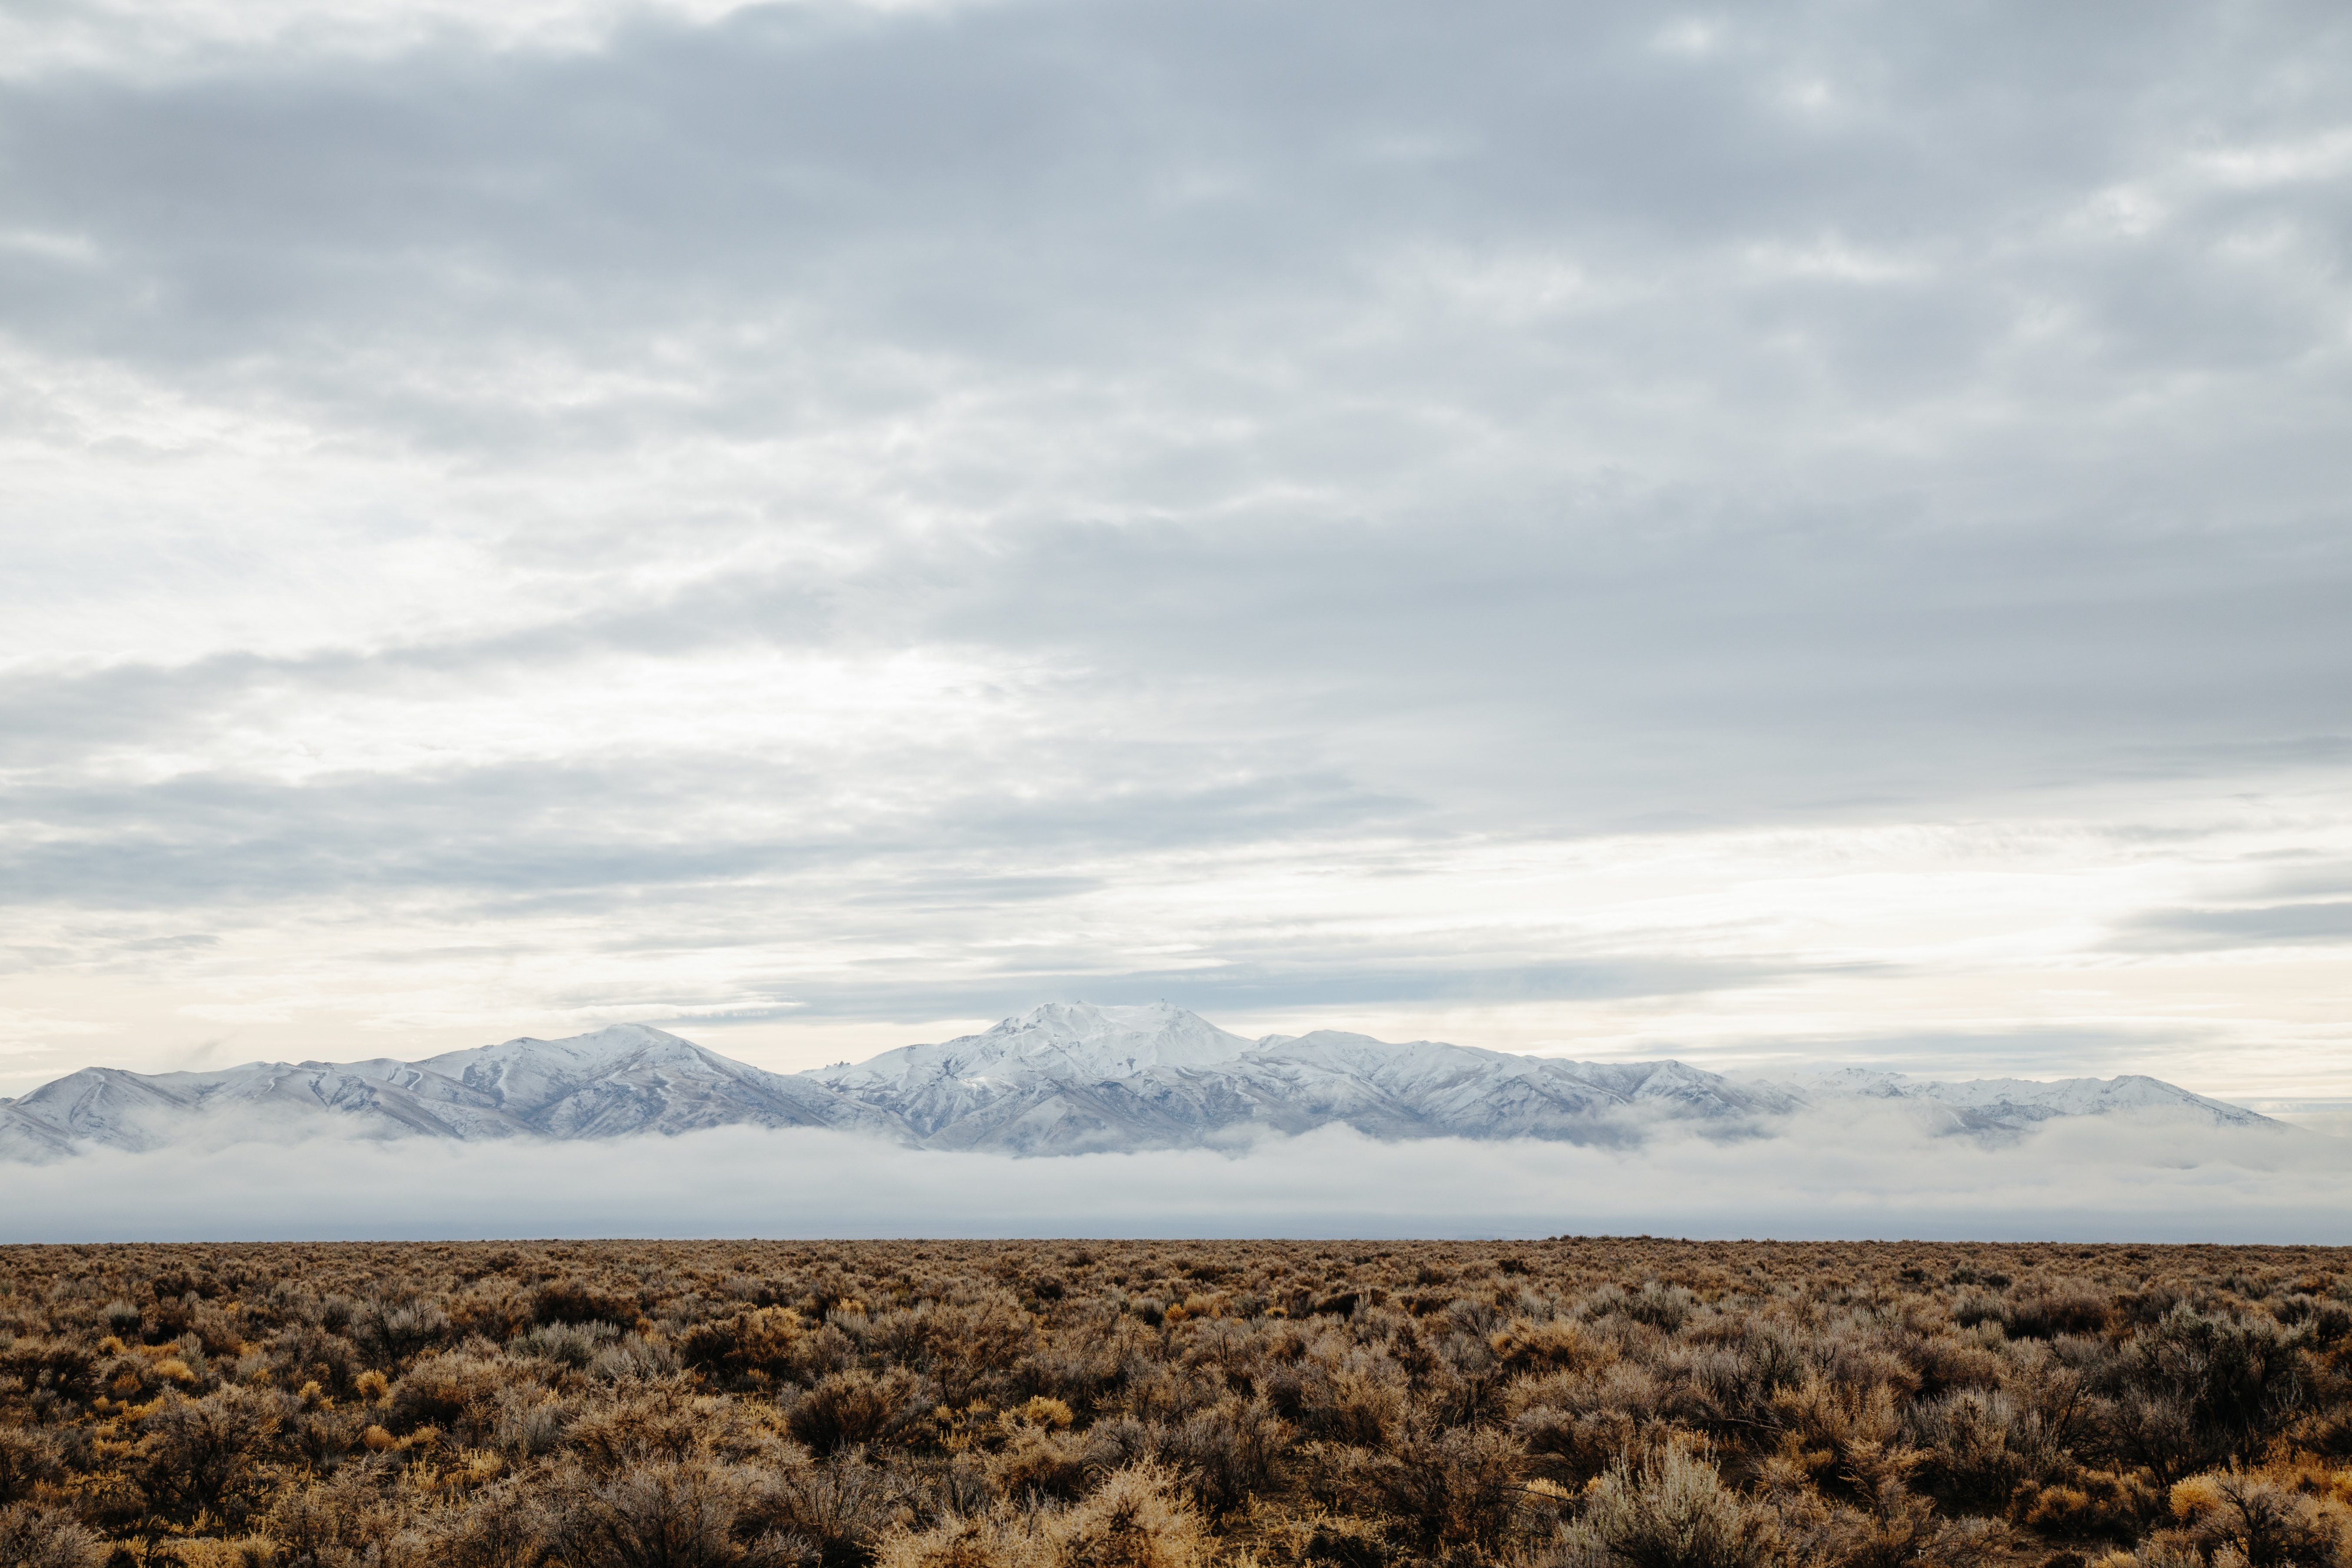
landscape, nature, grass, horizon, wilderness, mountain, cloud, sky, field, prairie, morning, hill, agriculture, plain, grassland, badlands, plateau, habitat, ecosystem, tundra, steppe, rural area, meteorological phenomenon, natural environment, geographical feature, atmospheric phenomenon, mountainous landforms